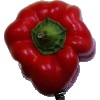
Label: Pepper Red 1